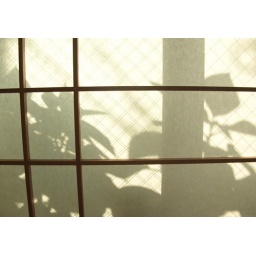
The plants on our balcony seen through the screens in the morning.